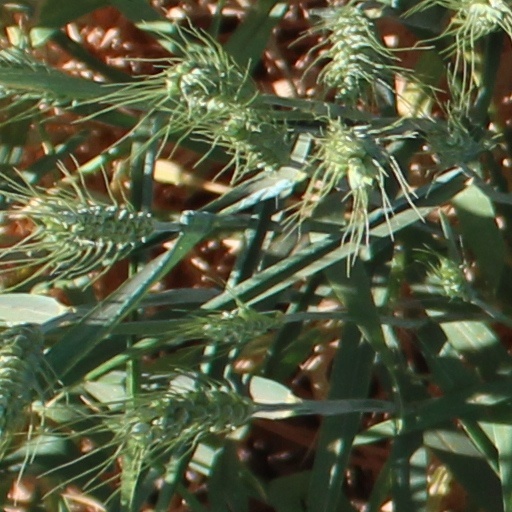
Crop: wheat